Malfew Seklew

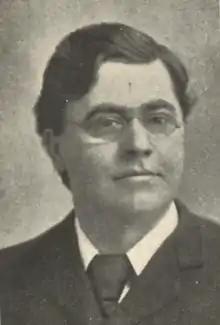
Seklew, in about 1900

Malfew Seklew (1863 – 9 February 1938) was a British Nietzschean known for his promotion of Egoism, particularly in the United States.